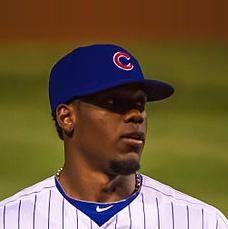
Age: 21